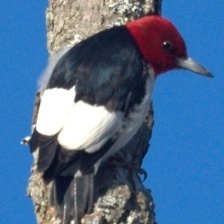
Species: RED HEADED WOODPECKER
Scientific name: MELANERPES ERYTHROCEPHALUS